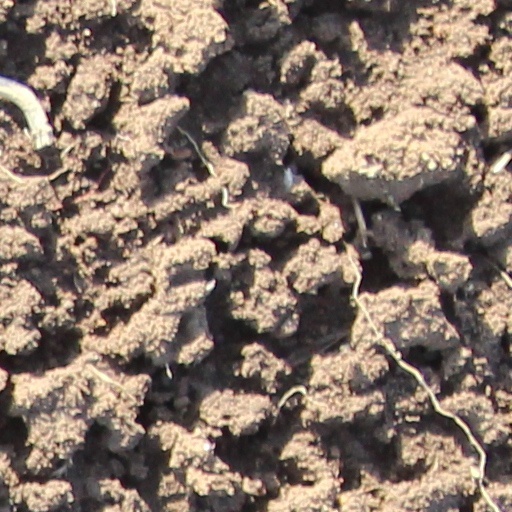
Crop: wheat